Eastern shovelnose ray

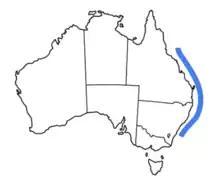
Distribution of the eastern shovelnose ray from southern Queensland to southern New South Wales.

The eastern shovelnose ray is endemic to the east coast of Australia. The distribution of the species ranges from southern Queensland to southern New South Wales between latitudes 27° and 36°S. The species inhabits subtropical and temperate waters, generally living in shallow waters over mudflats and sandflats as well as in estuaries and on rocky reefs. However, recent reports have recorded specimens collected from depths of up to .